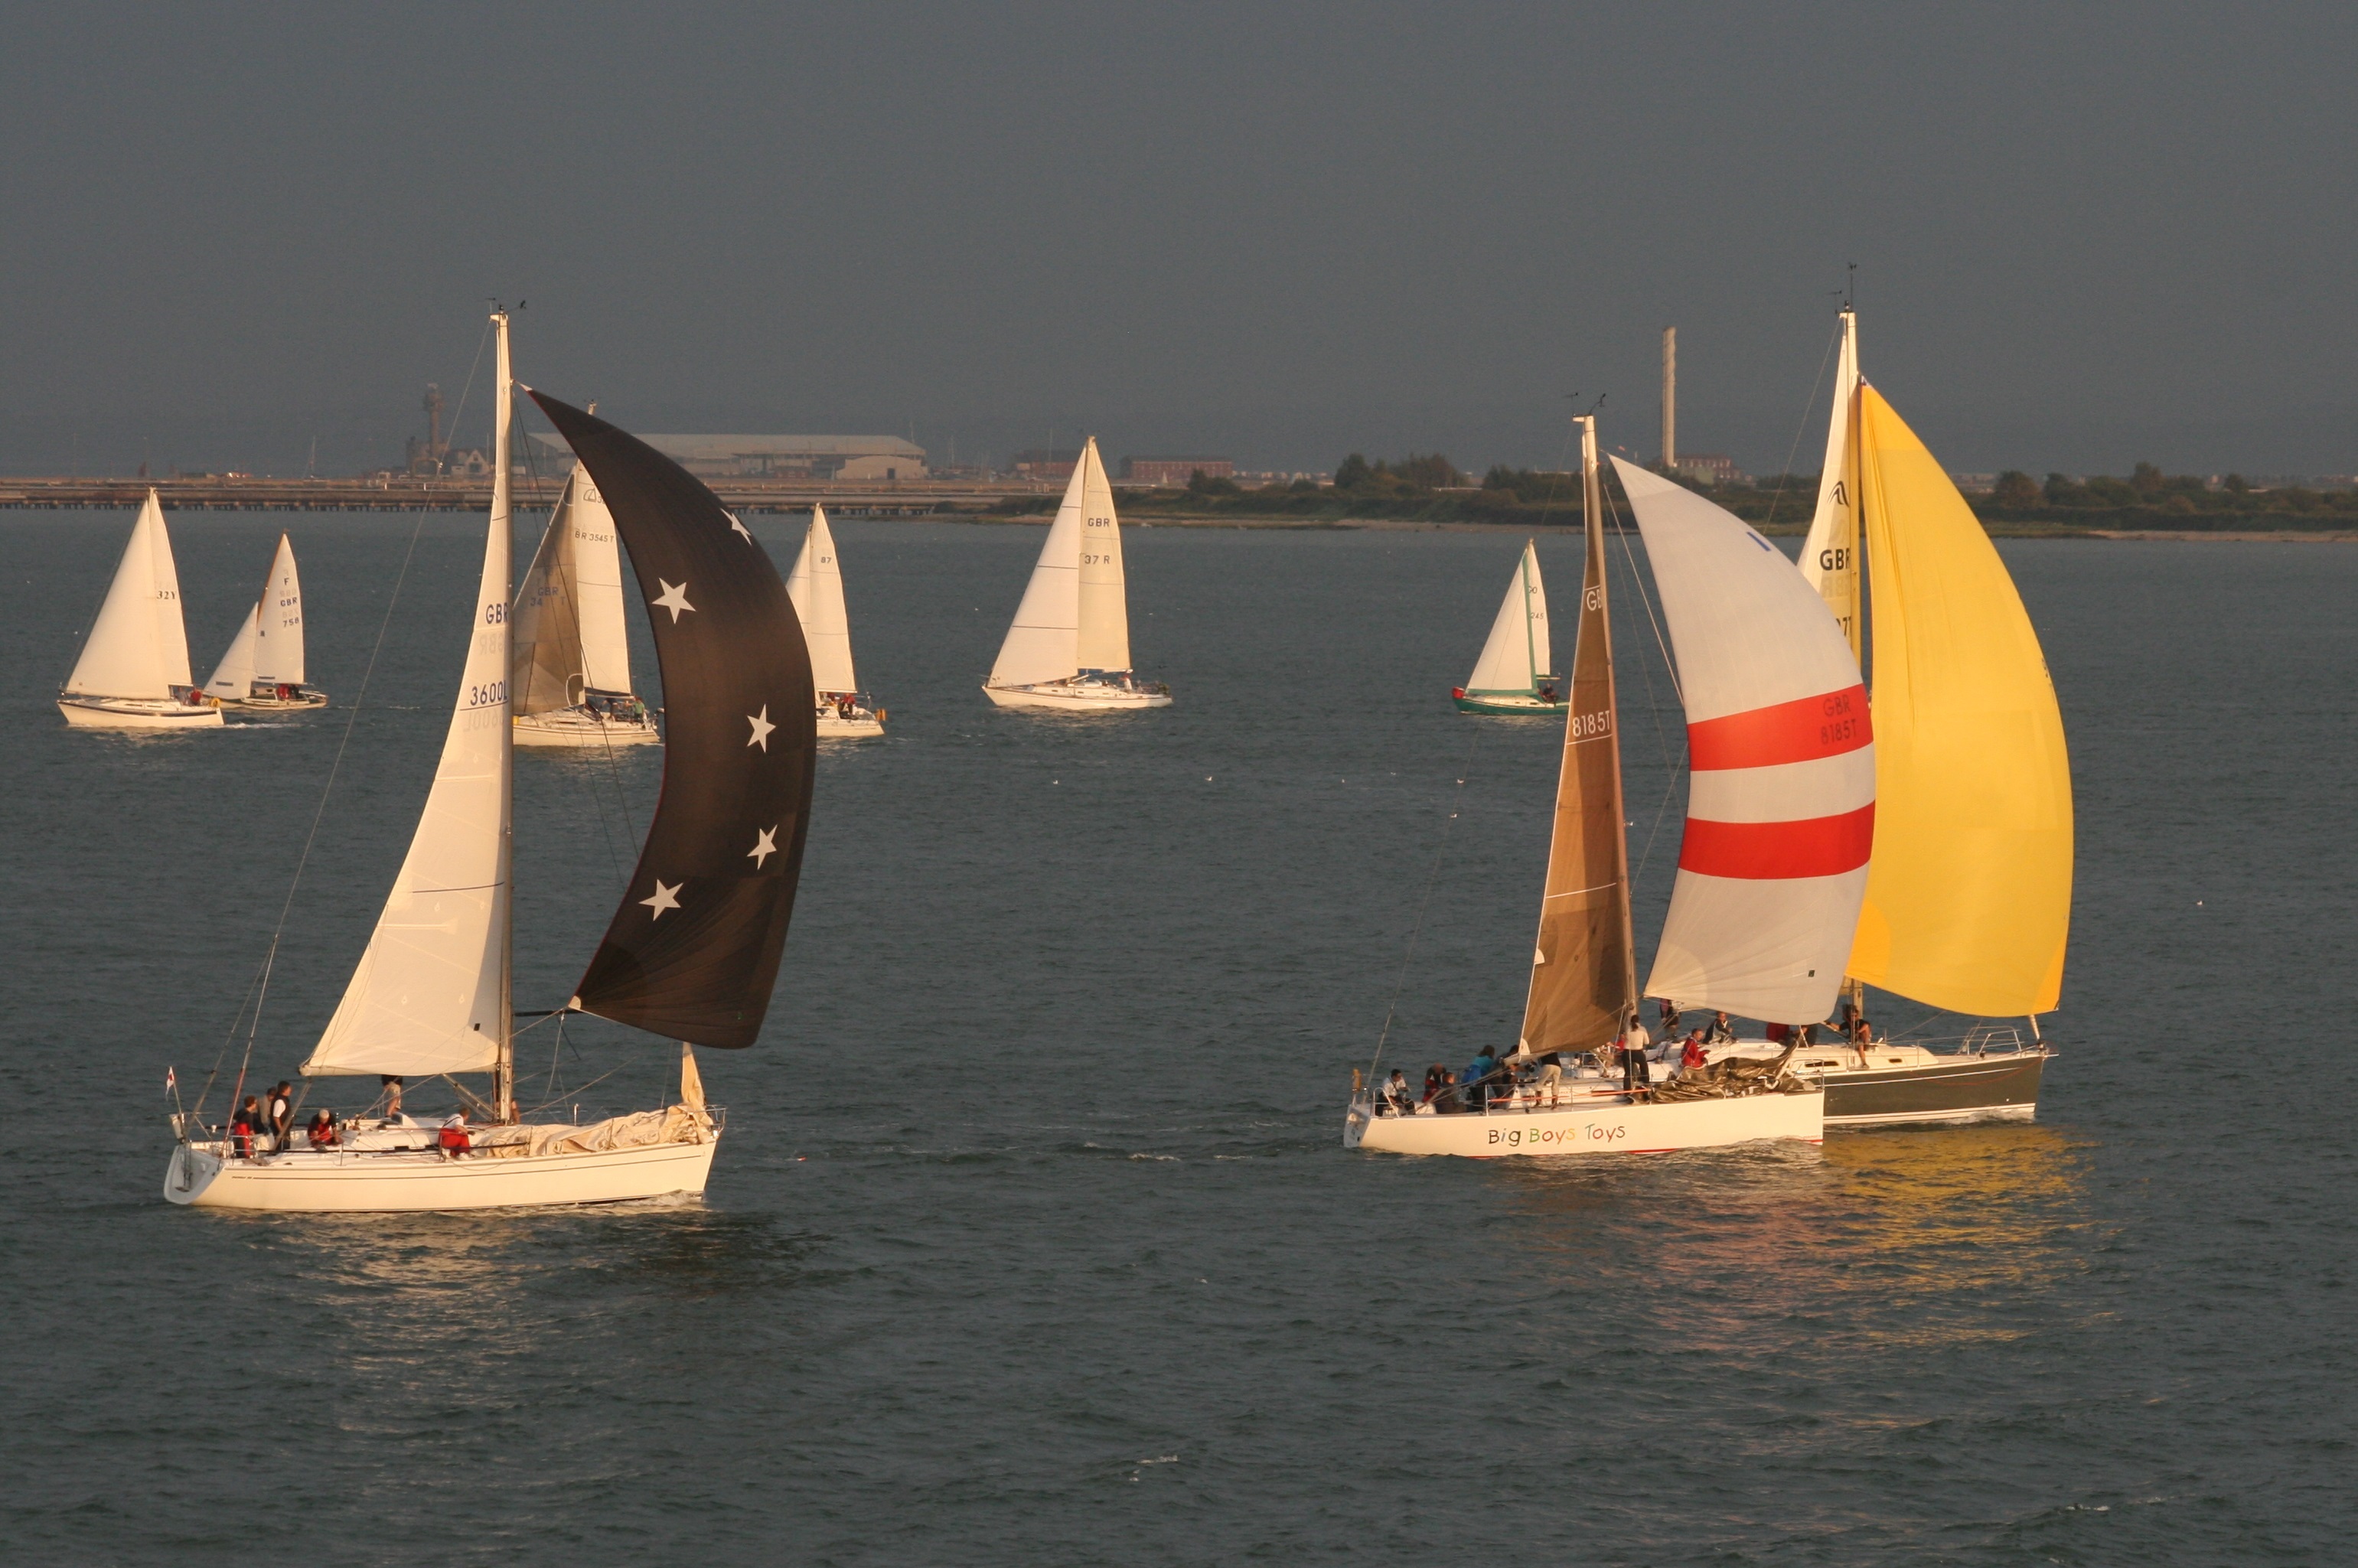
sea, water, ocean, sport, boat, ship, vehicle, mast, sailing, yacht, bay, sailboat, cruise, nautical, sports, sail, sails, watercraft, schooner, yachts, sailing ship, dinghy, isle of wight, dinghy sailing, lugger